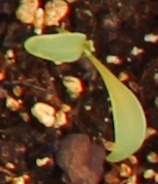
Label: Sugar beet